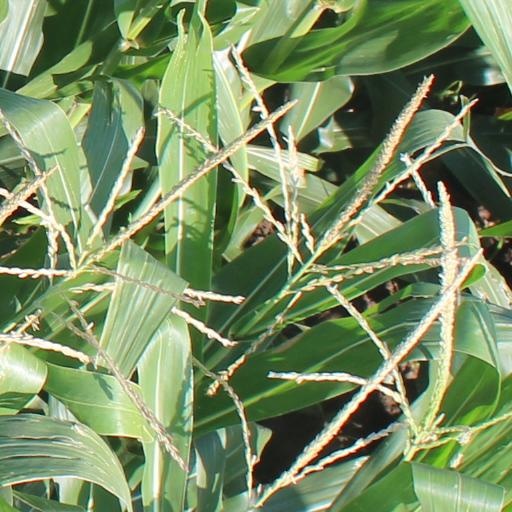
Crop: maize; corn